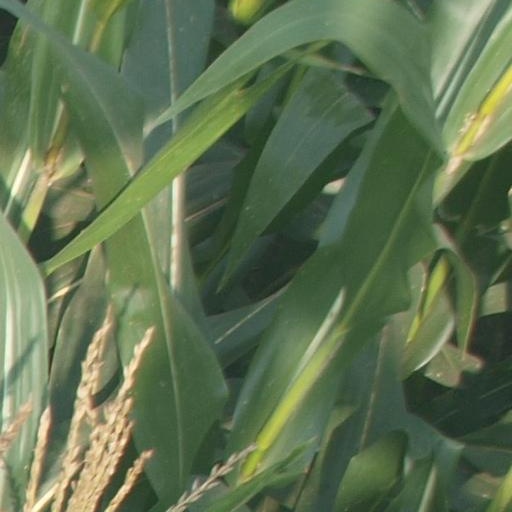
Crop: maize; corn